Lin Beifong

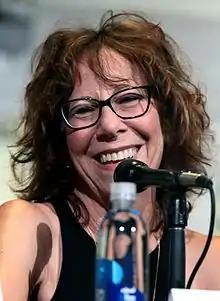
Mindy Sterling voices Lin Beifong.

While her mother was known during announcements for the series and established at the start of the series, the identity of her father was not revealed initially. Lin Beifong's character design was inspired by Han Young Ja, a longtime friend and colleague of Konietzko and DiMartino. Elements of her design also came from Marlene Dietrich as the creators wanted her "to have a tough and natural beauty" and her appearance was collaborated on by both Joaquim Dos Santos and series co-creator Michael DiMartino which DiMartino found to be "a fun process."